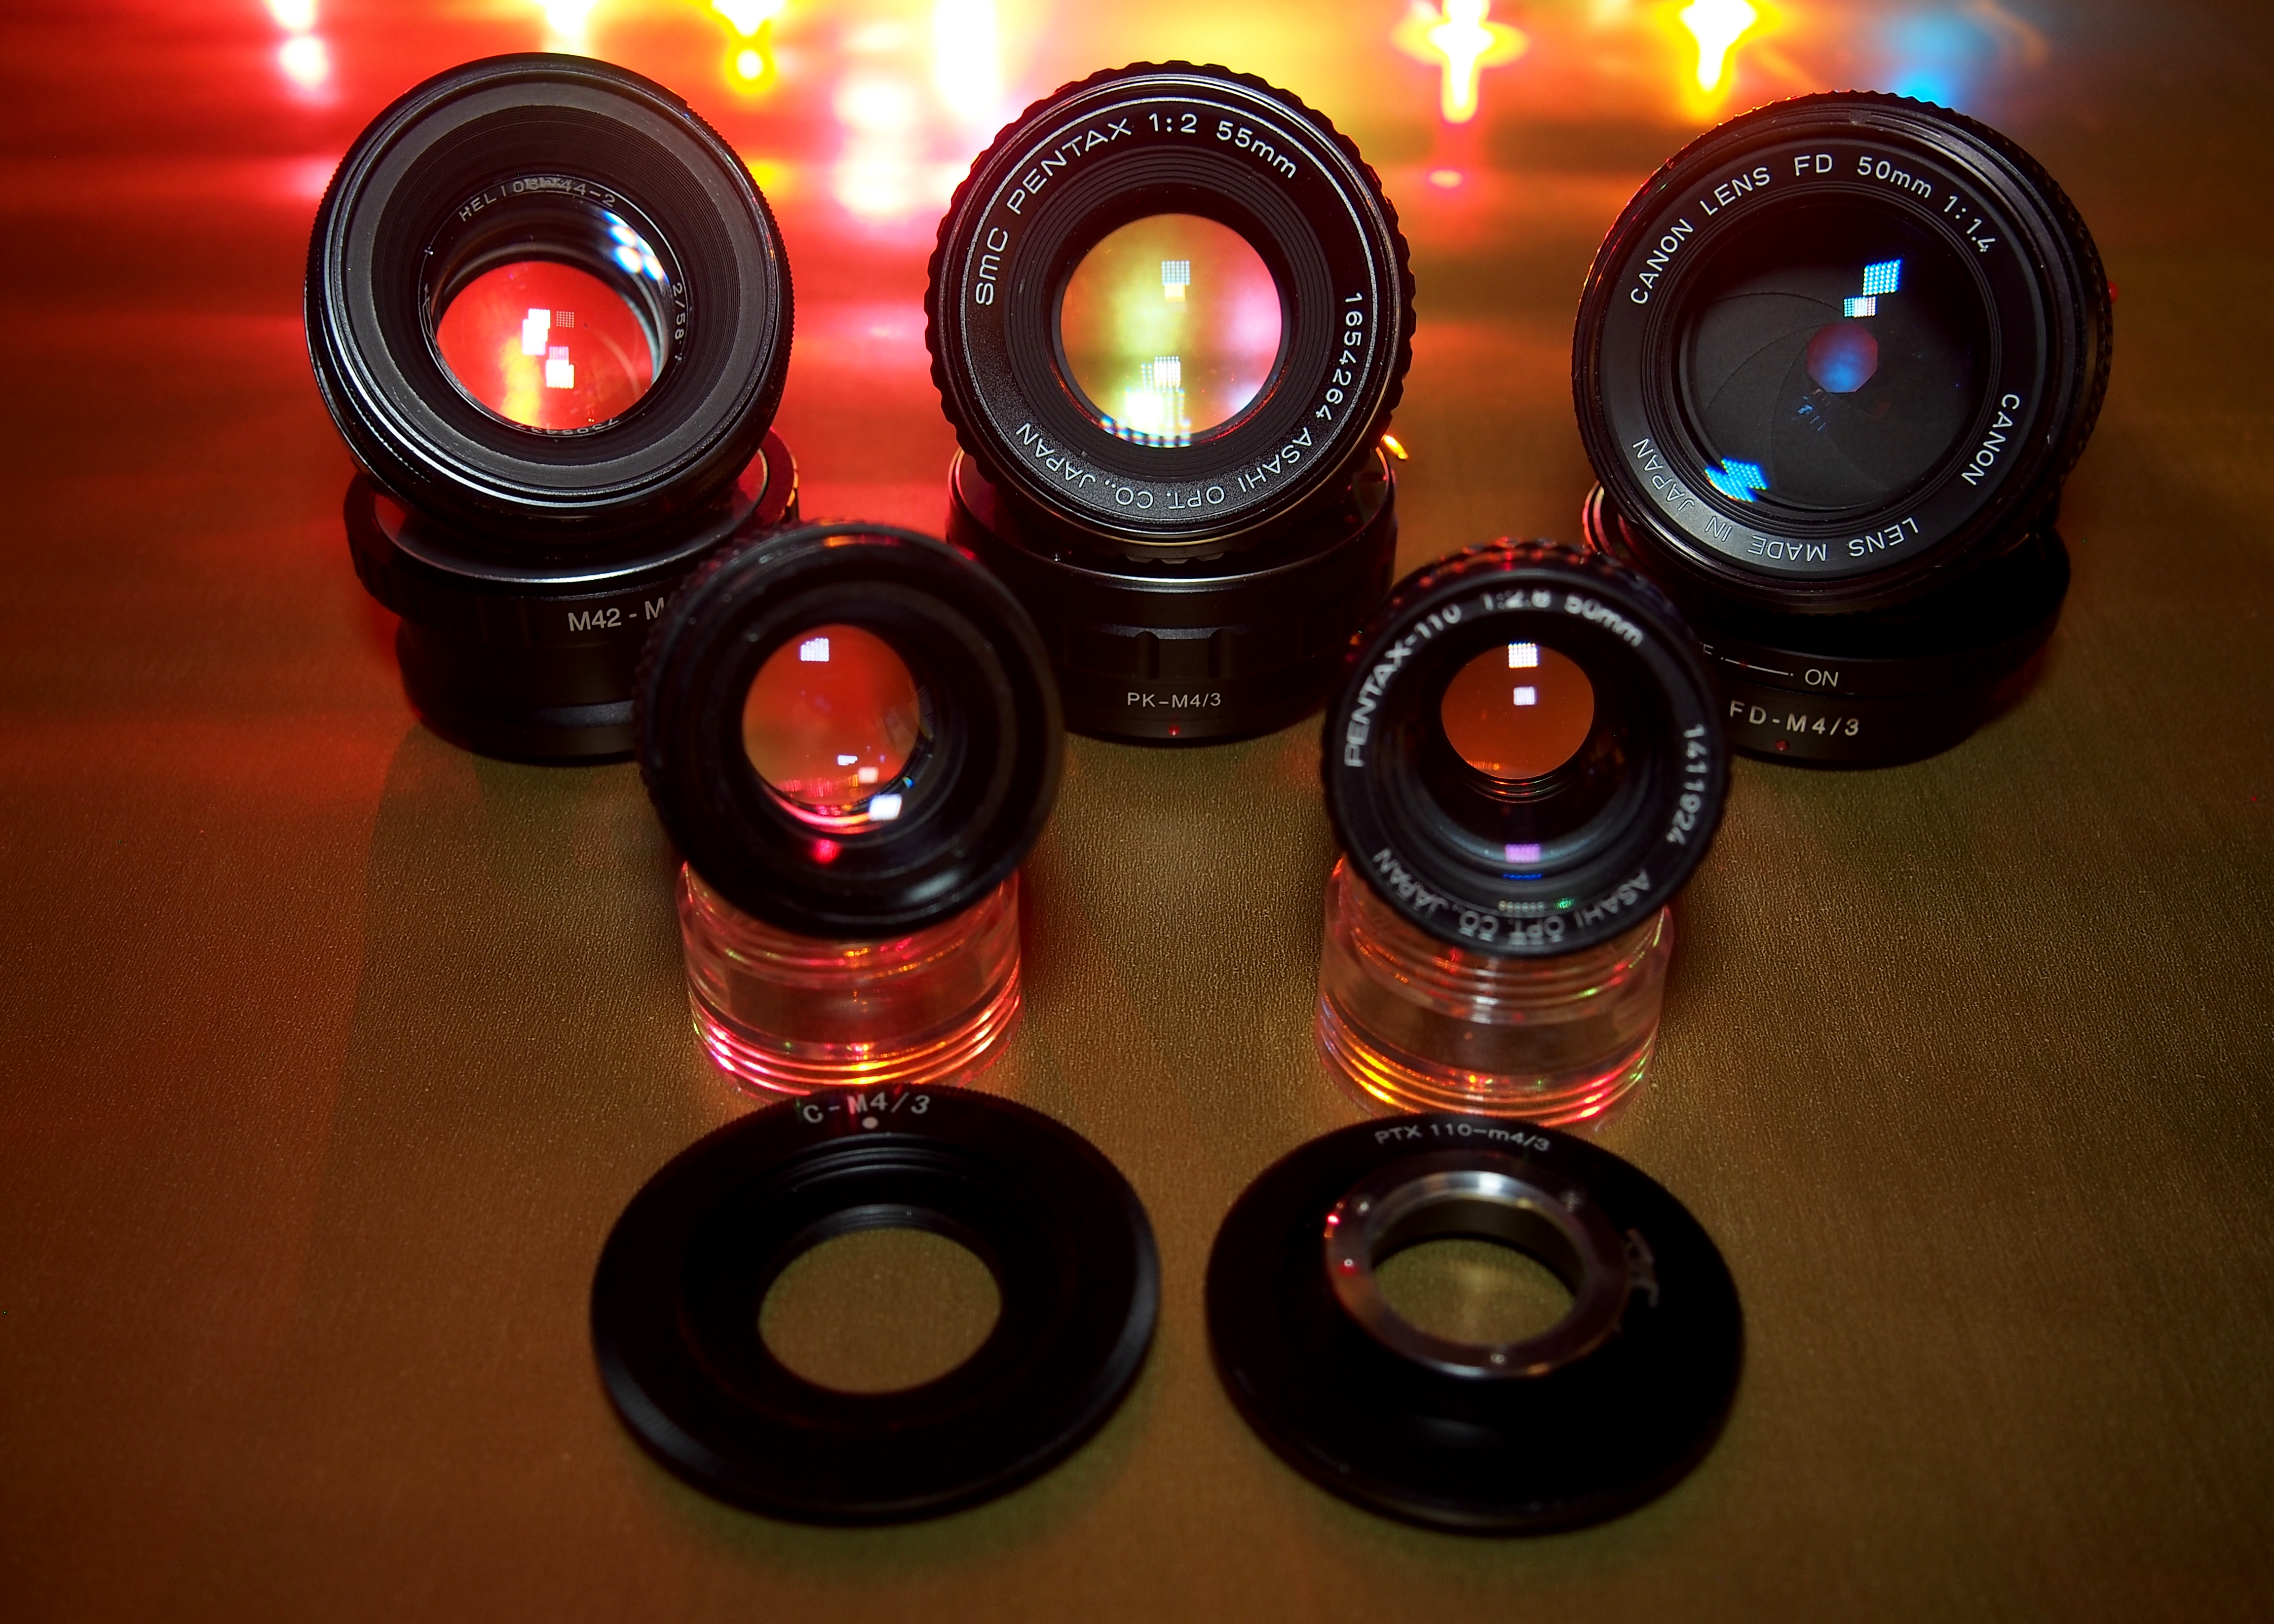
light, wheel, glass, red, lens, color, lighting, circle, eye, cctv, camera lens, shape, cmount, m42, fdmount, canonfd50mmf14, kmount, lenscollection, helios44258mmf2, pentax11050mmf28, pentax55mmf2, m43adapter, fujian35mmf17, pentax110mount, cameras optics